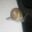
Label: snail